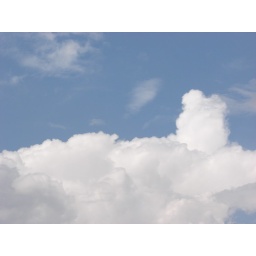
Love the blue and white in this picture...very subtle and soothing